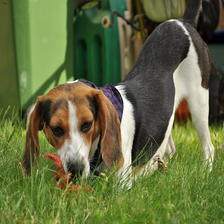
Species: dog
Breed: beagle